Bing Crosby

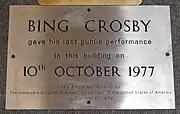
A commemorative plaque in the Brighton Centre foyer

Crosby's was among the most popular and successful musical acts of the 20th century. "Billboard" magazine used different methodologies during his career, but his chart success remains impressive: 396 chart singles, including roughly 41 number 1 hits. Crosby had separate charting singles every year between 1931 and 1954; the annual re-release of "White Christmas" extended that streak to 1957. He had 24 separate popular singles in 1939 alone. Statistician Joel Whitburn at "Billboard" determined that Crosby was America's most successful recording act of the 1930s and again in the 1940s.